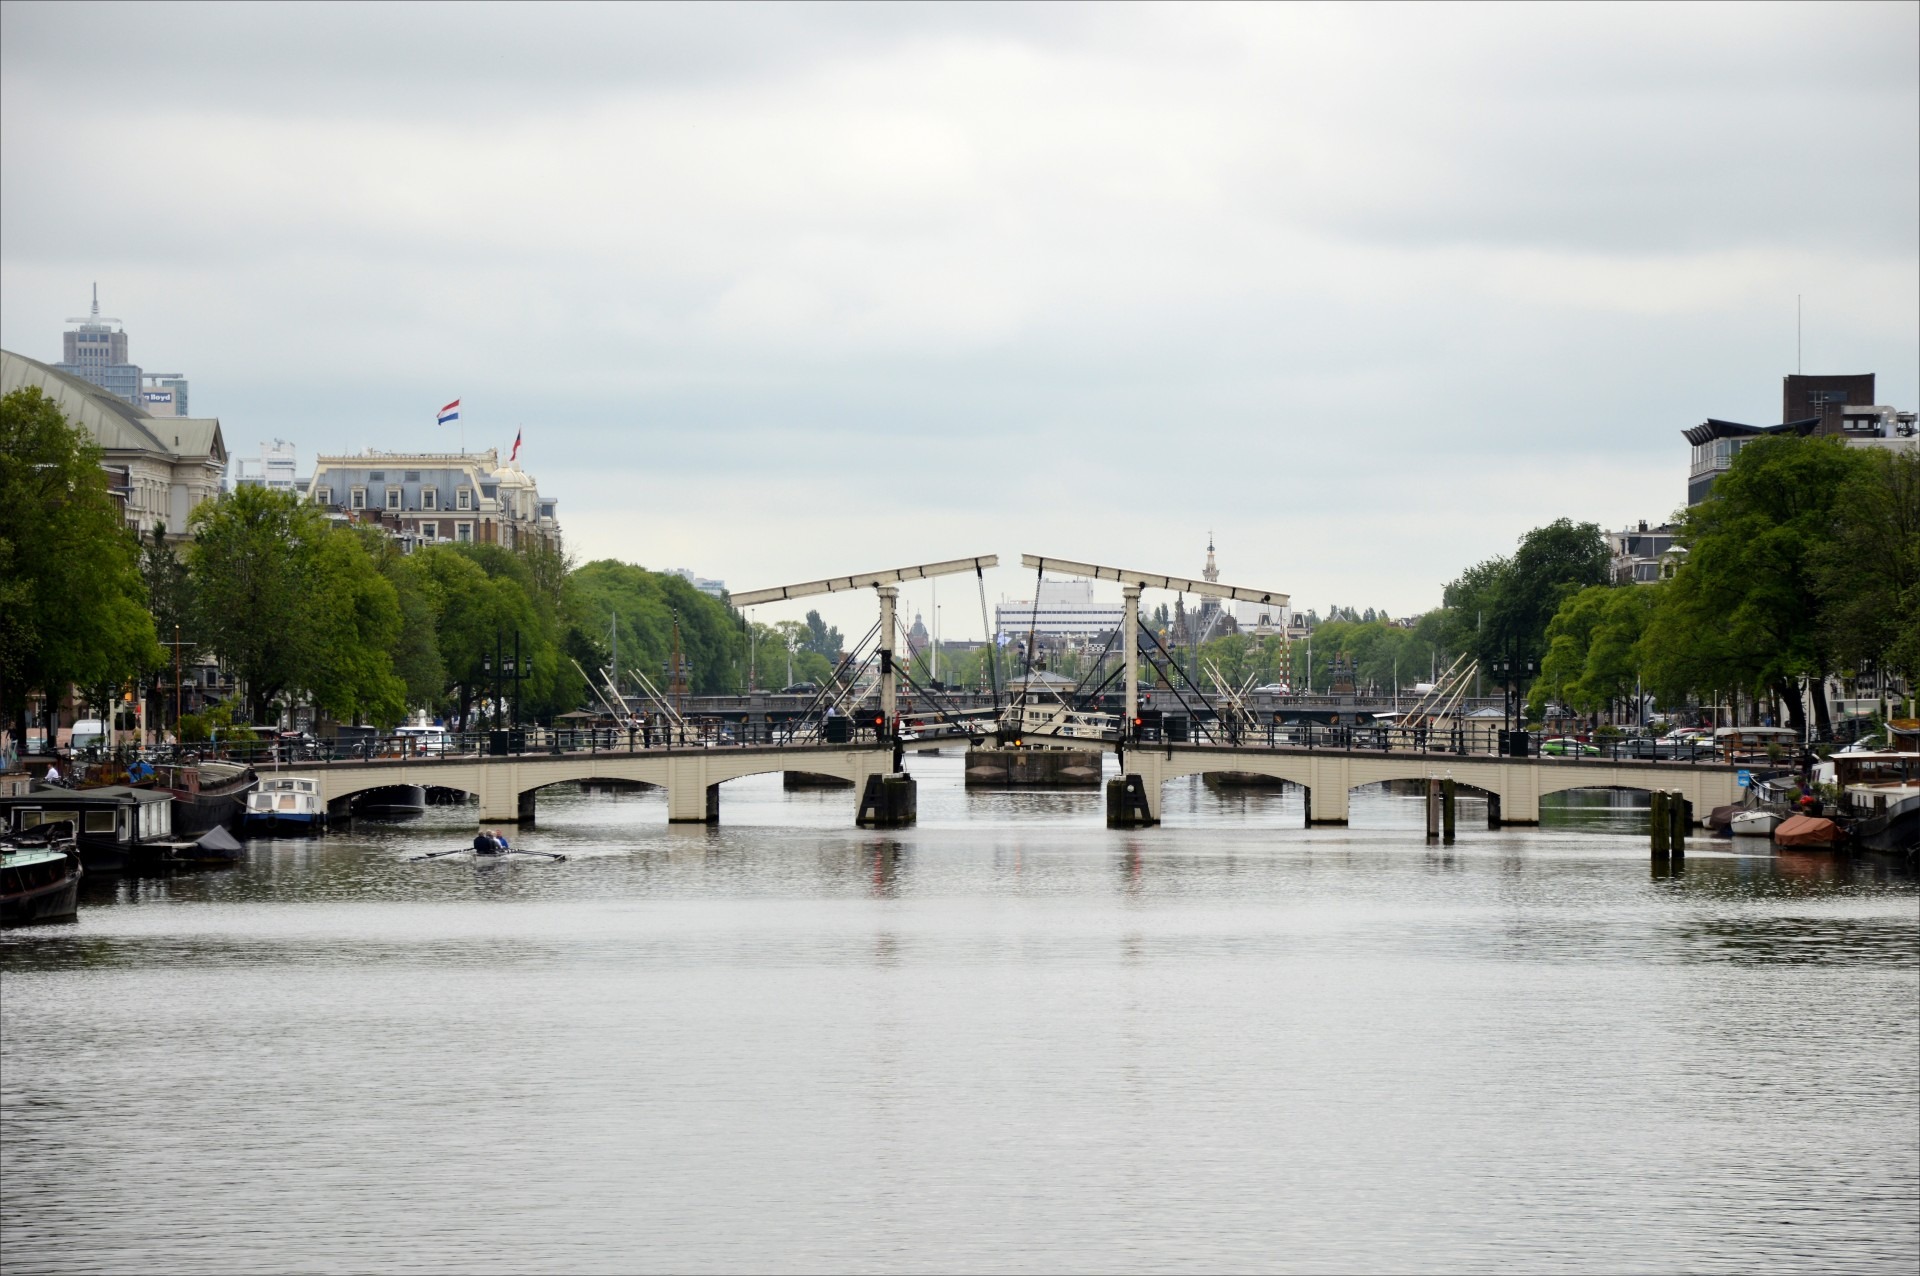
water, dock, architecture, bridge, skyline, building, city, urban, river, canal, cityscape, downtown, reflection, vehicle, scenic, scenery, landmark, harbor, metropolitan, waterway, body of water, holland, amsterdam, buildings, boating, metropolis